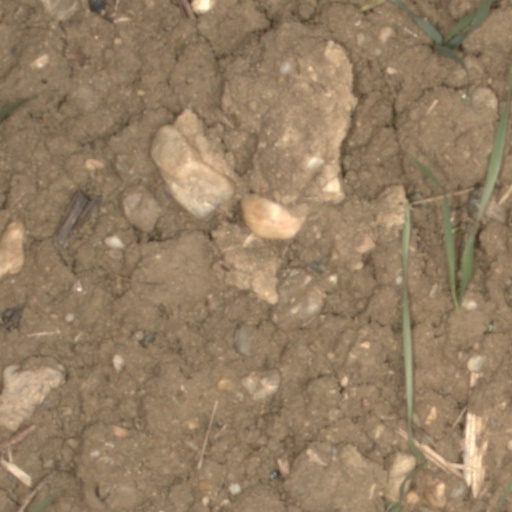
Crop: wheat